San Facio, Cremona

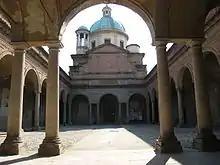
Church of il Foppone from inside courtyard.

From the courtyard, the architecture seems dour except for the domes of the church. The interior of the church in Greek Cross layout, is decorated by Giovanni Manfredini with Grotteschi, an ornamentation then utilized in cemetery churches due to their prevalence in Roman catacombs.